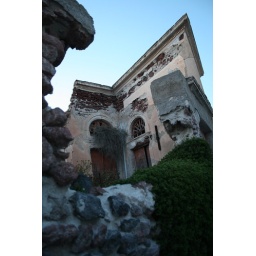
A house I spotted in Oia, Santorini